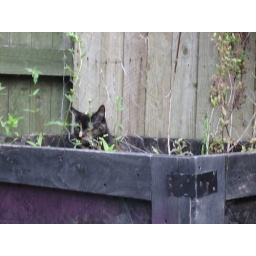
Cfer in the flower box